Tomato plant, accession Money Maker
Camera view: vertical (180 deg); turntable rotation: 180 degrees
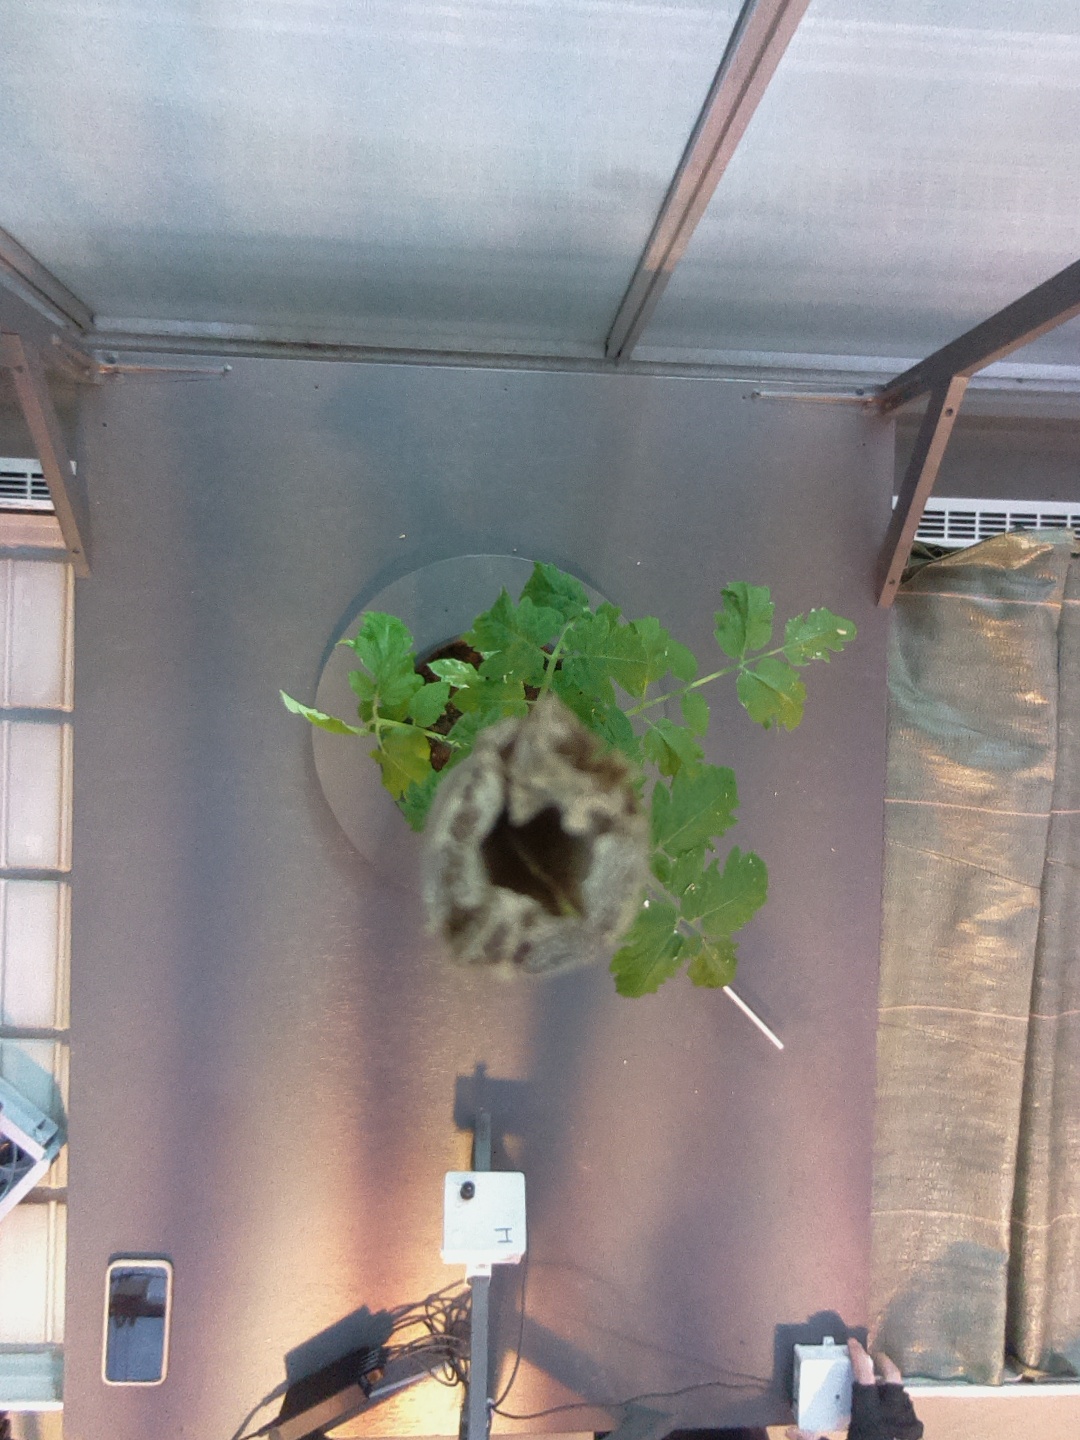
BBCH growth stage 14: 8 of true leaves visible